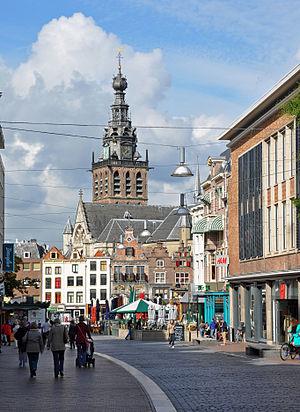
Nimègue (Pays-Bas)